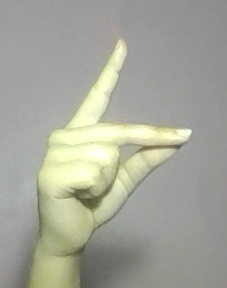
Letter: ta